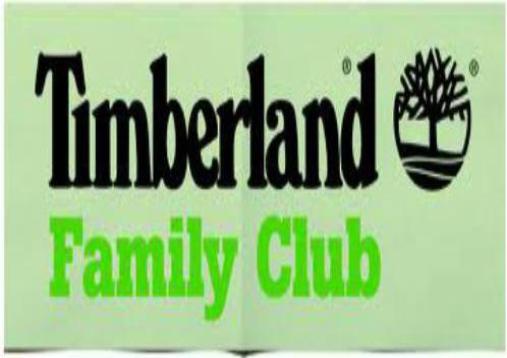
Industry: Clothes